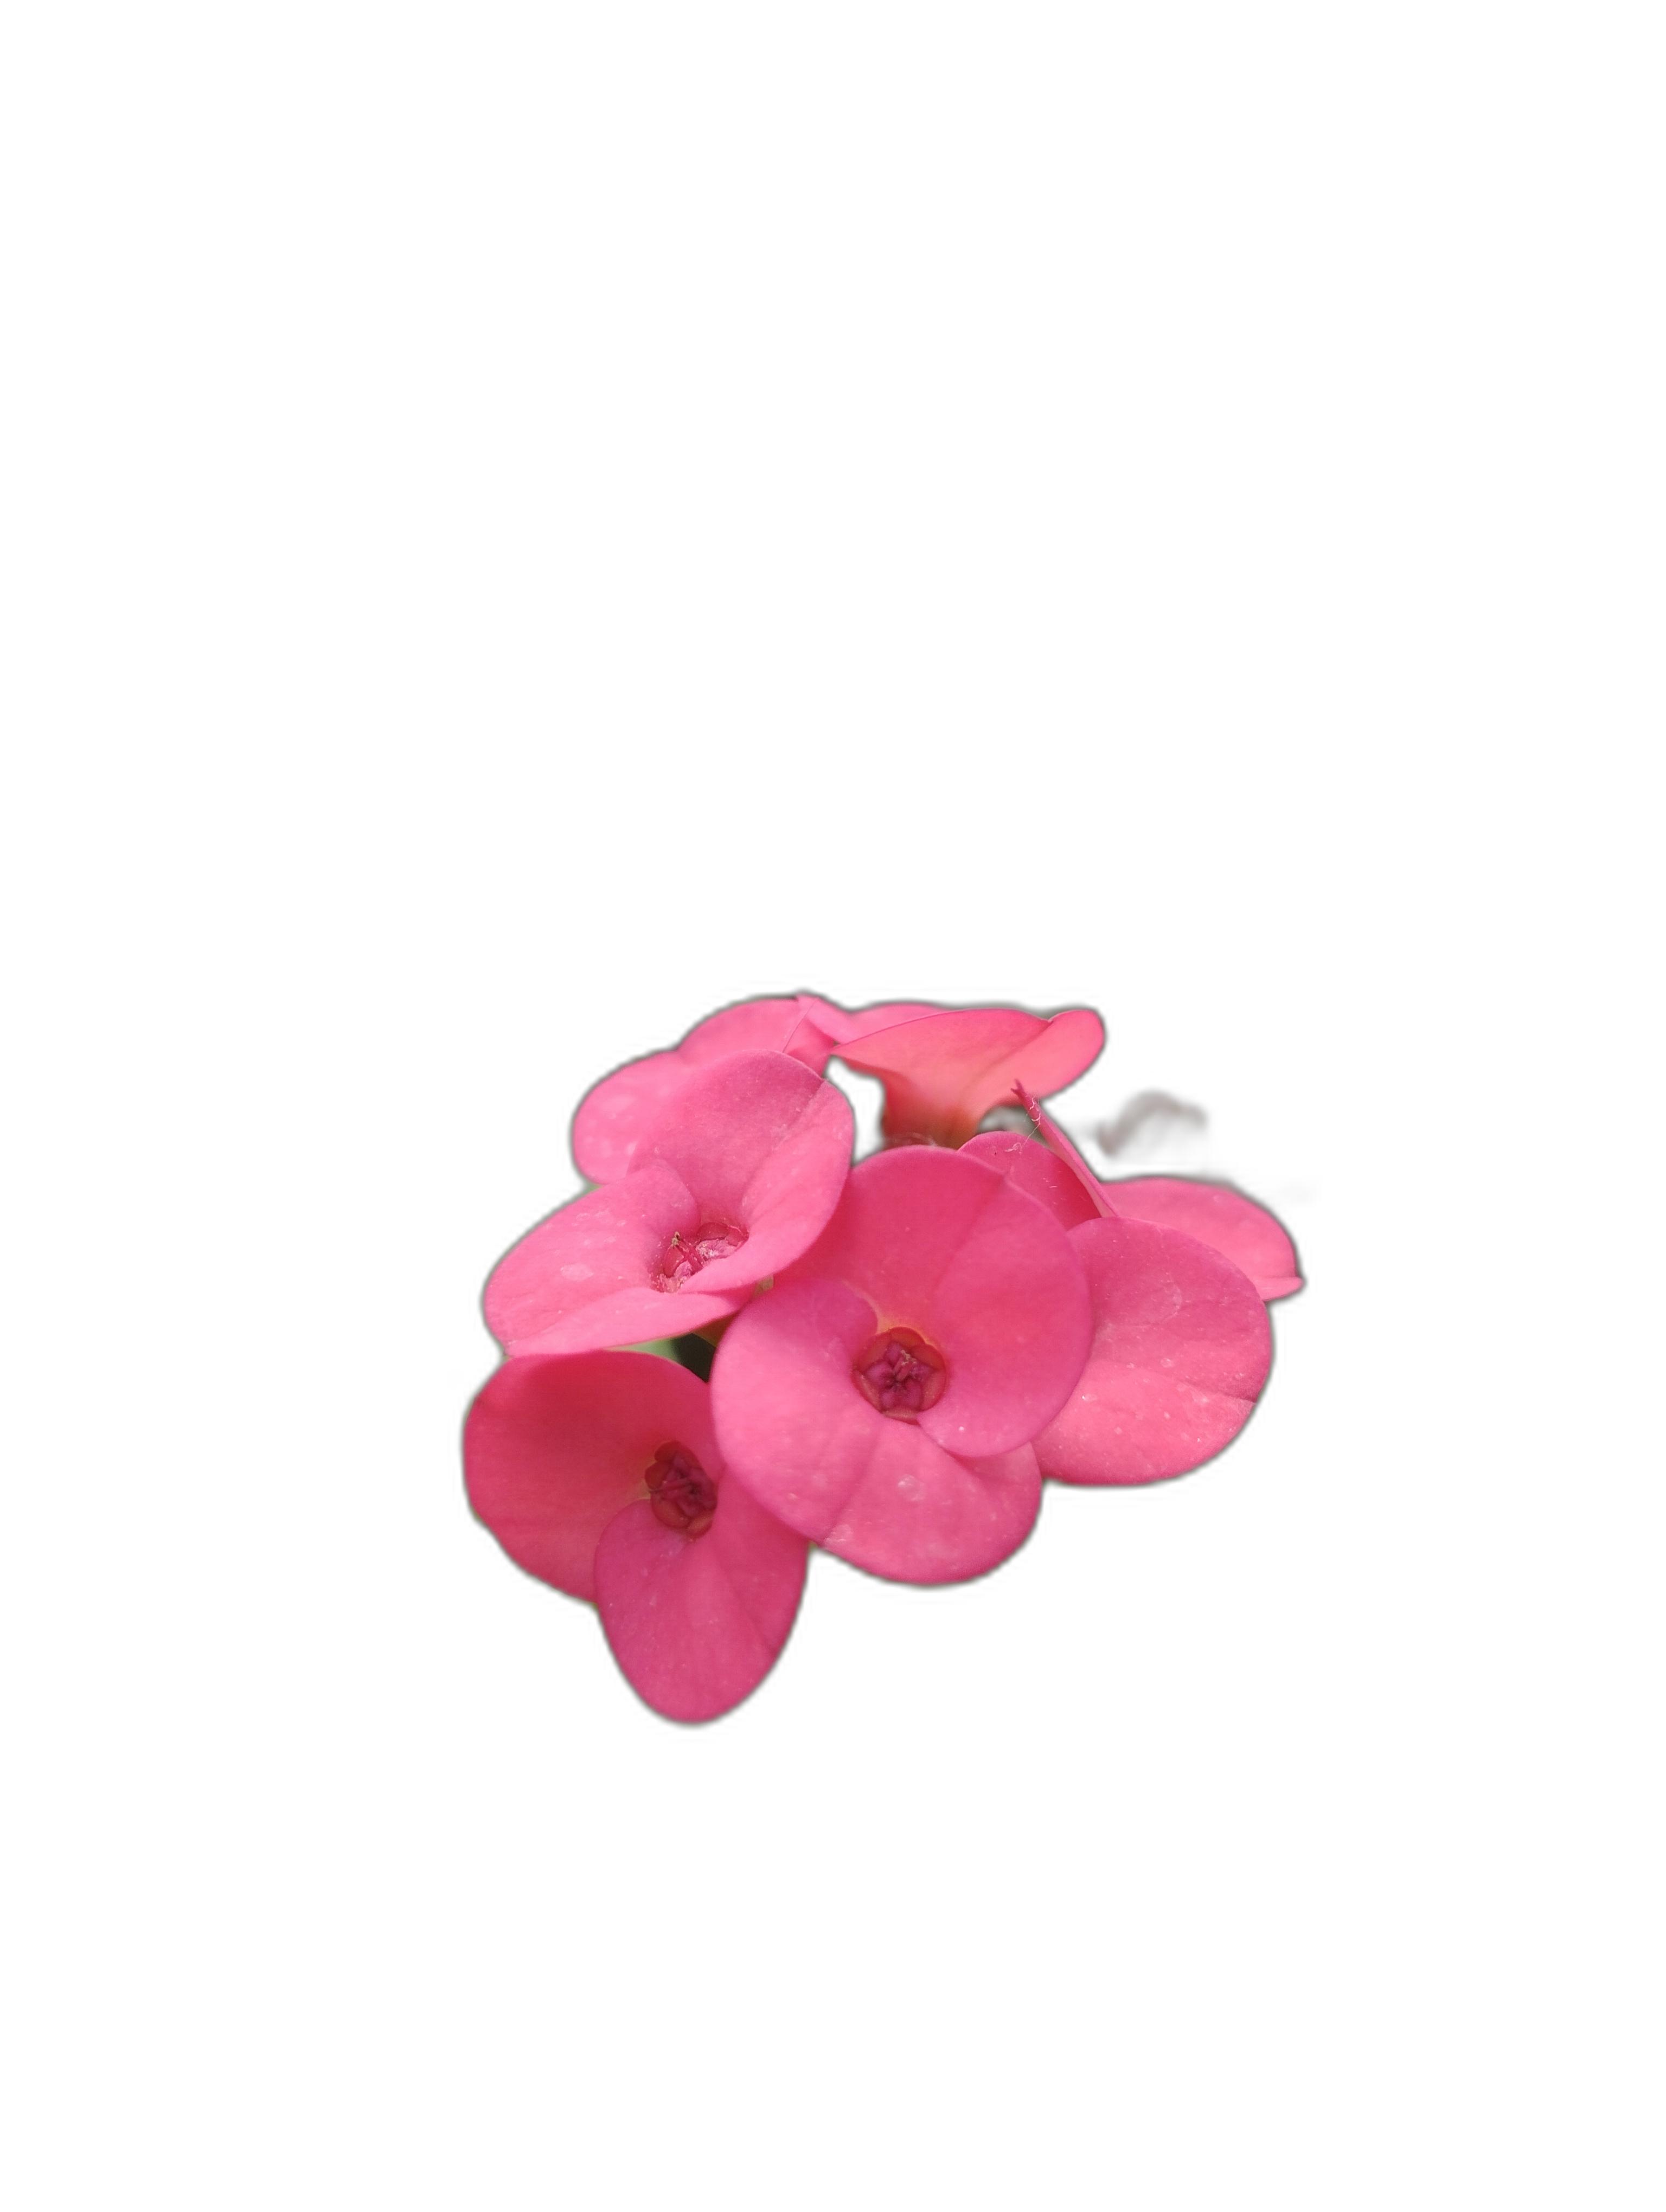
Label: Crown of thorns